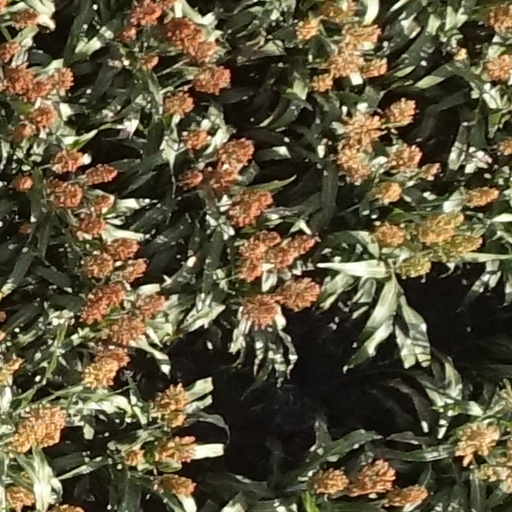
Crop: sorghum